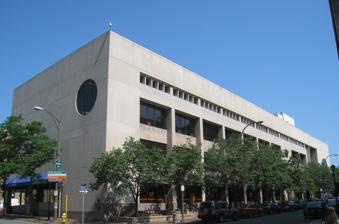
Building: Sibley Music Library
Country: United States of America
Year built: 1937
Sibley Music Library, in the Miller Center The Sibley Music Library is the library of the Eastman School of Music of the University of Rochester in Rochester, NY . It was founded in 1904 by Hiram Watson Sibley (1845-1932), son of industrialist Hiram Sibley (1807-1888), and is said to be the largest university music library in the US. History Mr. Sibley was prompted to found a music collection after Elbert Newton, a Rochester, NY church organist, suggested to him that such a collection would be of value to Rochester's music-loving public. The resulting collection was originally situated in Sibley Hall on the Arts College campus of the University of Rochester serving both the Rochester community and the University.  In January, 1922, following an agreement by ESM founder George Eastman (1854-1932) and Hiram Watson Sibley, the collection was formally merged with the Eastman School of Music and was moved from its original home to the newly built Eastman School of Music in downtown Rochester. By 1937 the library had outgrown its space within the Eastman School's main building, and an annex was erected at 44 Swan Street, the adjacent block. At that time the library was renamed from Sibley Musical Library to Sibley Music Library . Even after major renovations made to that building in 1976, the library once again outgrew its space, and eventually plans were made to erect a third building. The library moved to its current location in 1989 and now occupies 45,000 square feet (4,000 m²) on the 2nd, 3rd and 4th floors of the Miller Center building, formerly known as Eastman Place (re-named in 2004). Head librarians Barbara Duncan, the first librarian was also a founder of the Music Library Association . Barbara Duncan (1922-1947) Ruth T. Watanabe (1947-1984) Mary Wallace Davidson (1984-1999) Dan Zager (1999-2021) Jon Sauceda (2021- ) References ^ Pieterse, Janice Bullard (2014). Our work is but begun : a history of the University of Rochester, 1850-2005 . Rochester, NY. p. 167. ISBN 978-1-58046-503-8 . OCLC 883207099 . {{ cite book }} :  CS1 maint: location missing publisher ( link ) ^ Lenti, Vincent (2004). For the Enrichment of Community Life: George Eastman and the Founding of the Eastman School of Music (Rochester, NY: Meliora Press.) ^ The Sibley Music Library: A World Collection University of Rochester library bulletin Volume XXXIII, 1980 ^ Davidson, Mary Wallace. “The Research Collections of the Sibley Music Library of the Eastman School of Music, University of Rochester.” The Library Quarterly 64, no. 2 (April 1994): 177-194. ^ Women’s History Month: Honoring the Women of Sibley Music Library Eastman School of Music. External links Official website Sibley Music Library digital collections v t e University of Rochester Academics Arts, Sciences, and Engineering Optics Music Education and Human Development Medicine and Dentistry Nursing Business Athletics Yellowjackets Campuses River Campus South Campus Medical Center Library Art Gallery Creation Myth George Eastman Museum Theatre Music Library Arboretum Facilities Observatory Laser Energetics Lab Golisano Children's Hospital Strong Memorial Hospital 43°9′26.78″N 77°36′6.21″W / 43.1574389°N 77.6017250°W / 43.1574389; -77.6017250 Authority control databases International ISNI VIAF National United States